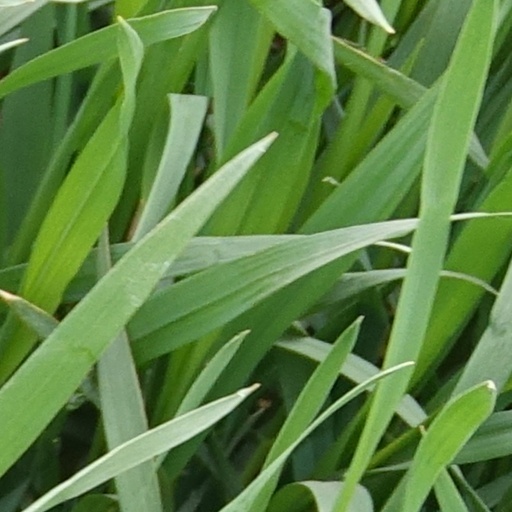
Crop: wheat